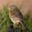
Label: bird